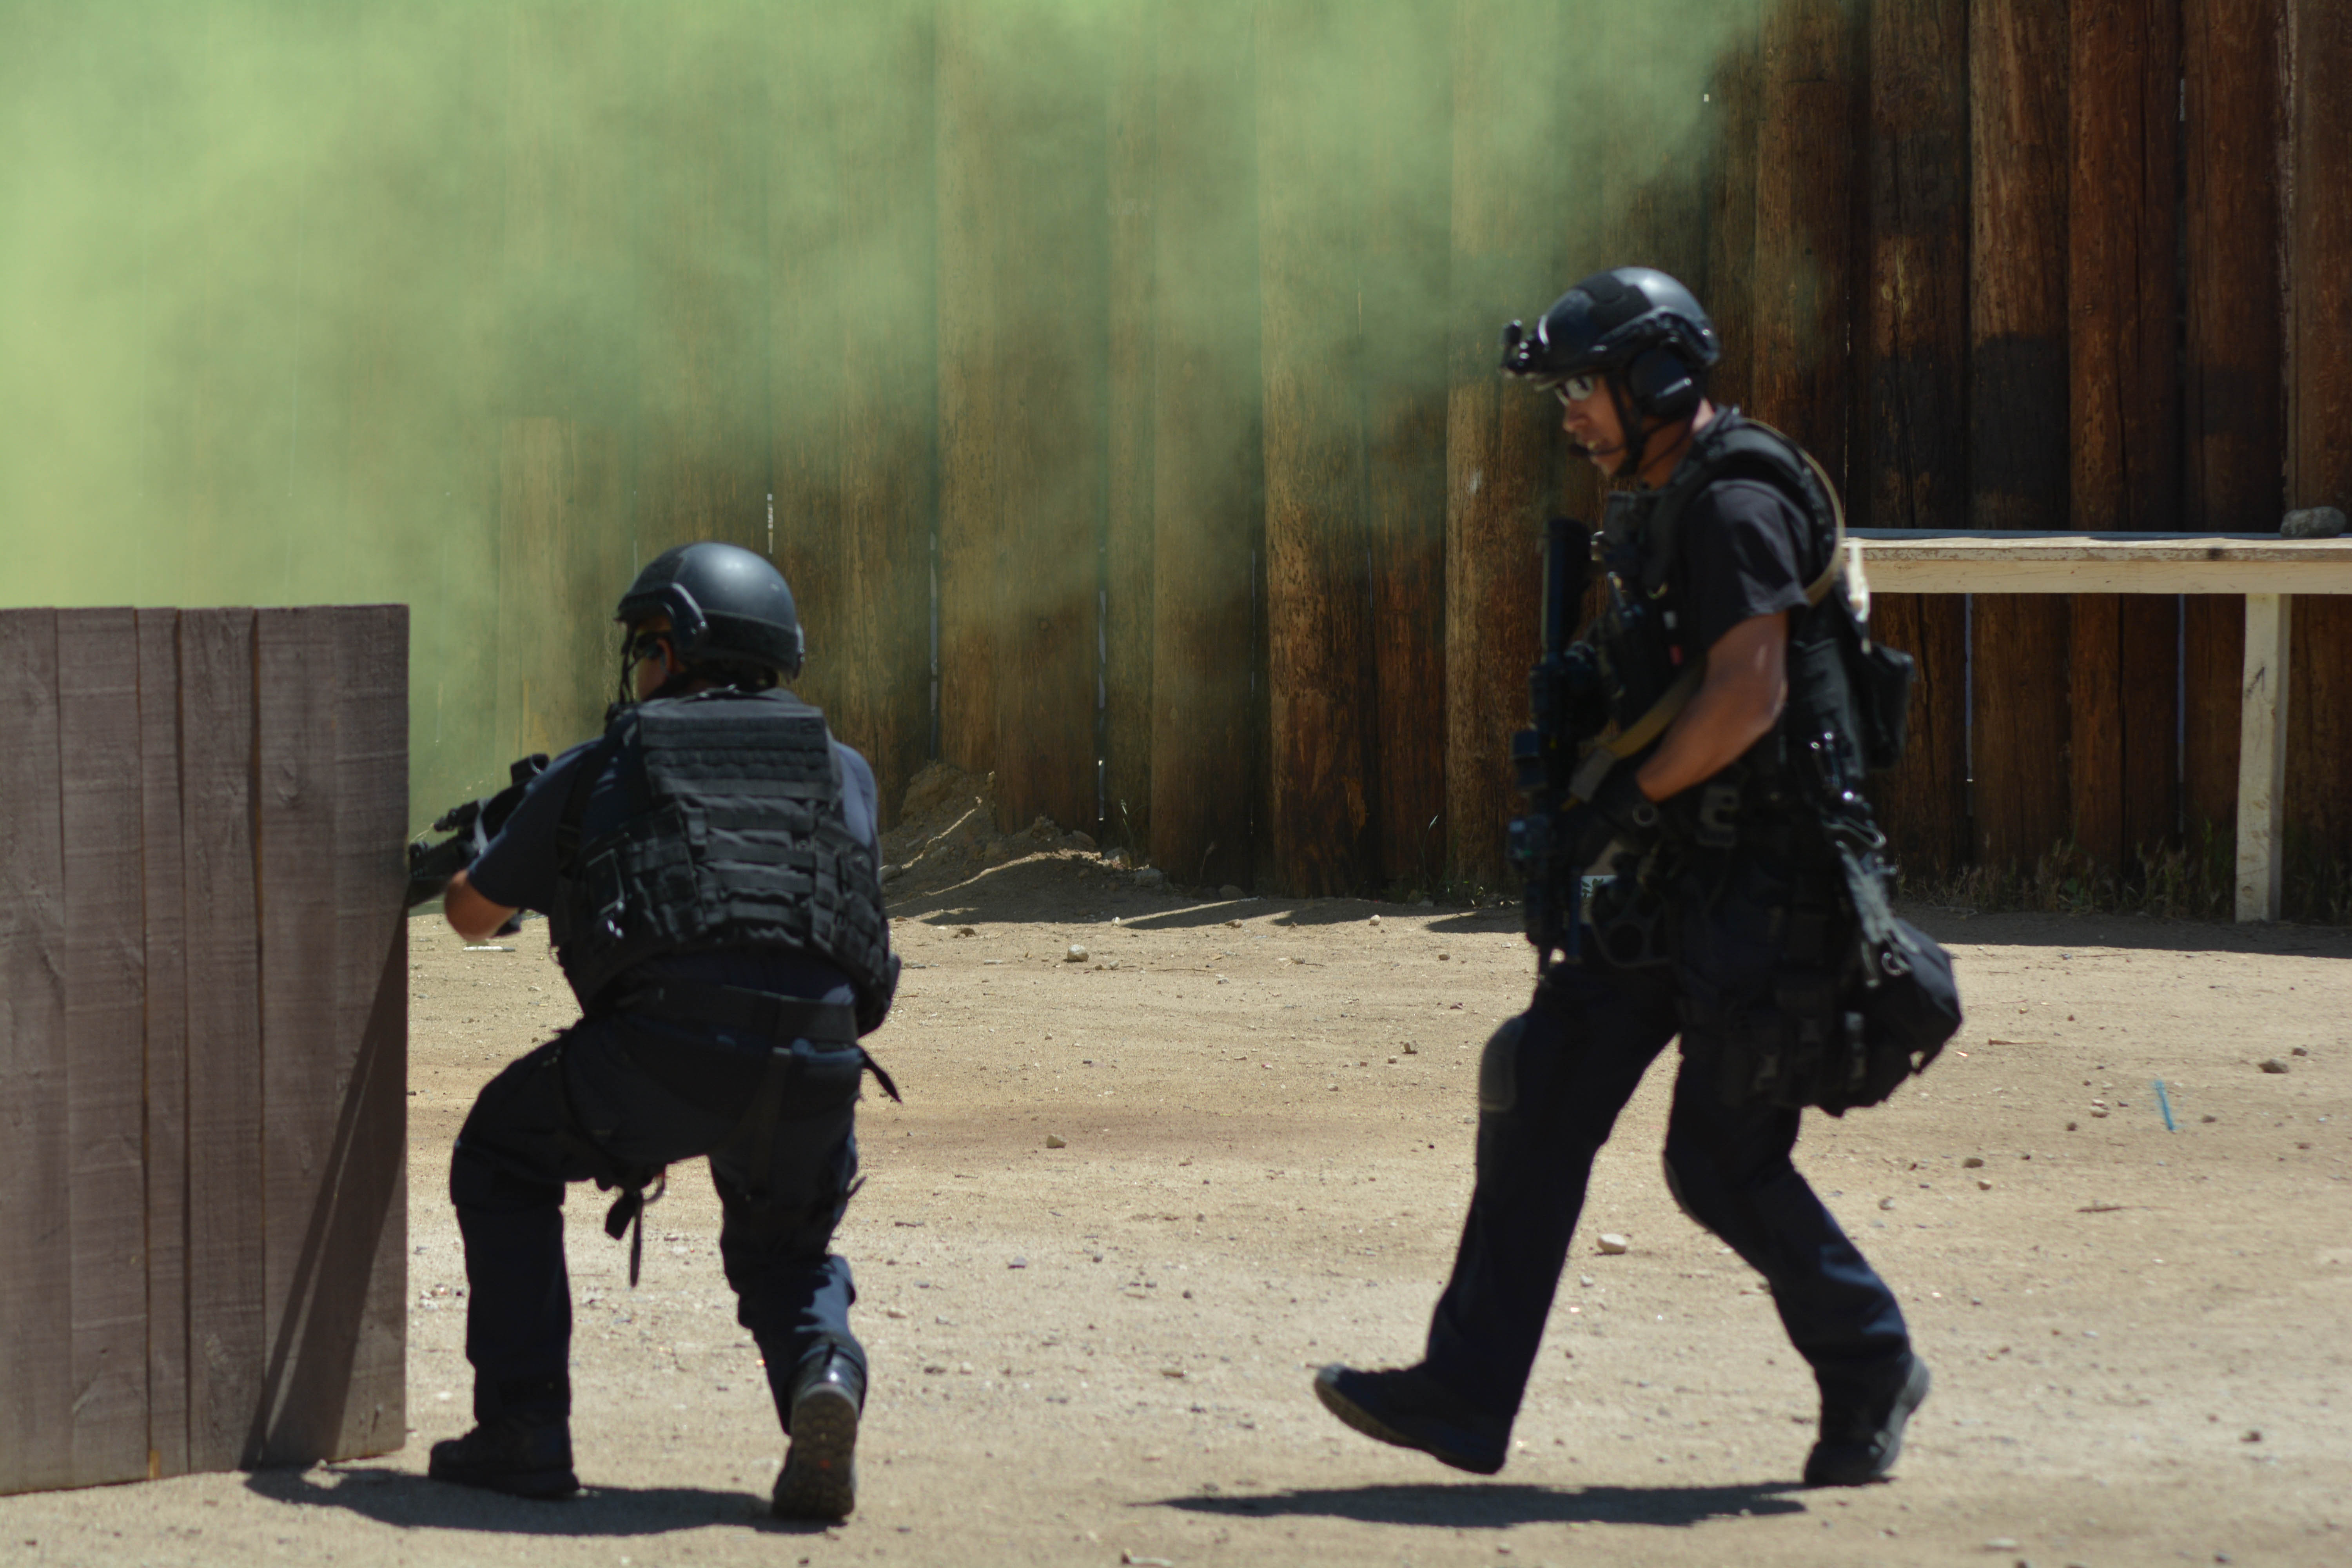
soldier, screenshot, militia, mercenary